Athletics in Jamaica

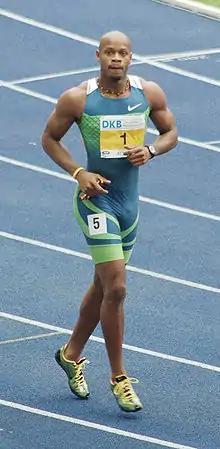
Asafa Powell, former 100 m World Record Holder.

In 2005 at the world championships, Jamaica received a record haul of medals they won 1 gold medal 5 silvers and 2 bronzes. Trecia Smith won the gold in the triple jump, the first ever by a Jamaican in a field event at the global level. Veronica Campbell in the women's 100 m, Michael Frater in the men's 100 m, Delloreen Ennis-London in the 100 m hurdles, and the women's 4 × 100 m (Daniele Browning, Sherone Simpson, Aleen Bailey, and Veronica Campbell) and 4 × 400 m (Shericka Williams, Novlene Williams, Ronetta Smith, and Fenton) teams, all won silver medals. Brigitte Foster-Hylton finished behind Ennis-London for bronze in the 100 m hurdles, and the men's 4 × 400 m team (Sanjay Ayre, Brandon Simpson, Lansford Spence, and Davian Clarke) also finished with bronze. With an overall tally of 8 medals, Jamaica finished 5th in the medal table ahead of Great Britain and Germany.